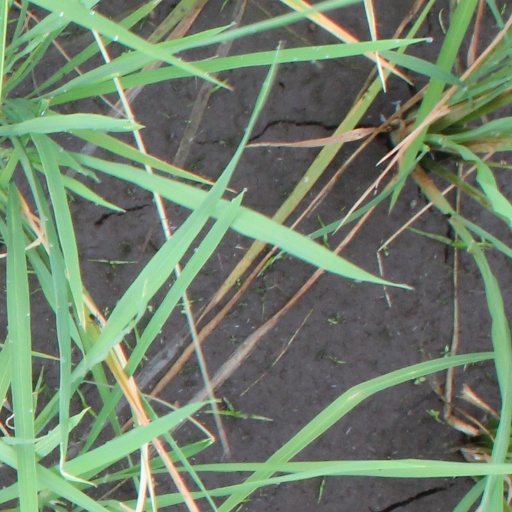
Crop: rice